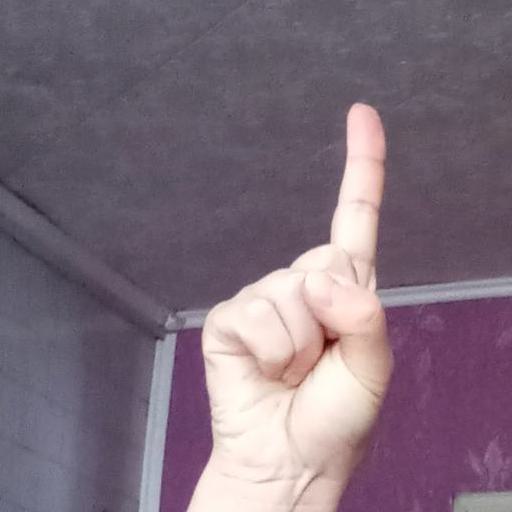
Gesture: one